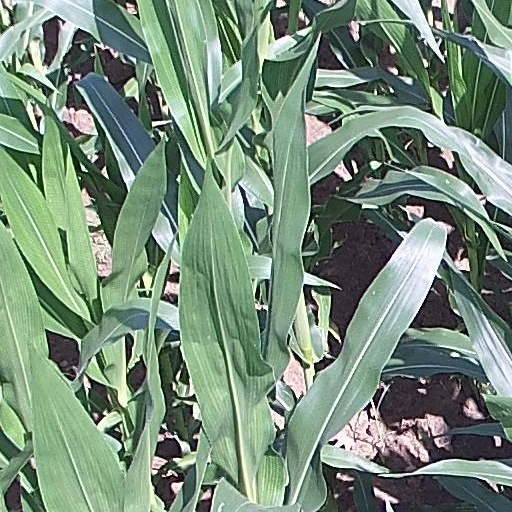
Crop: maize; corn